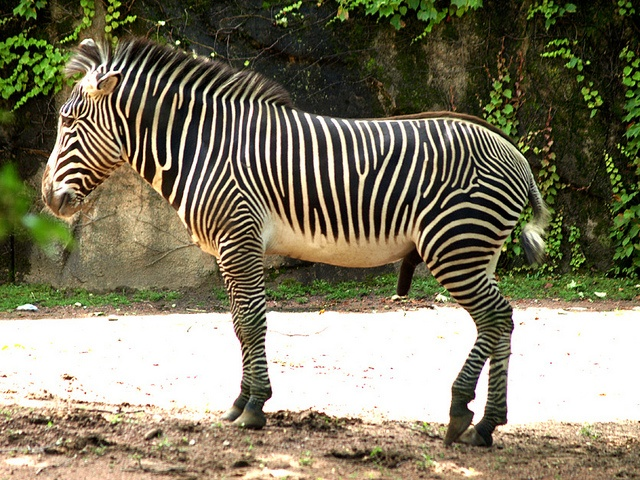
a small zebra with black and white stripes
A zebra standing in dirt next to vines.
A side portrait of a large male zebra in a zoo like environment
A zebra standing on a dirty ground in front of a forest.
A male zebra displays his unique pattern of stripes.